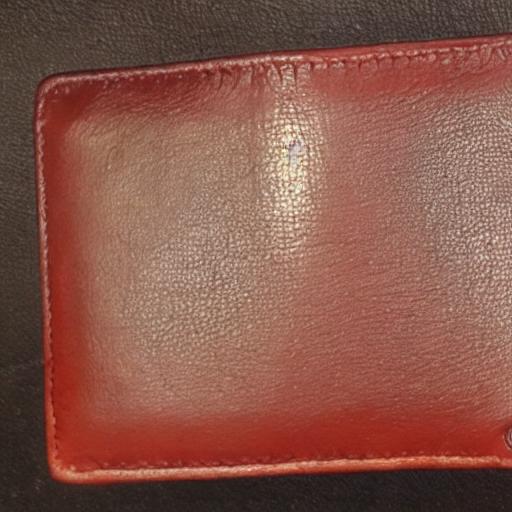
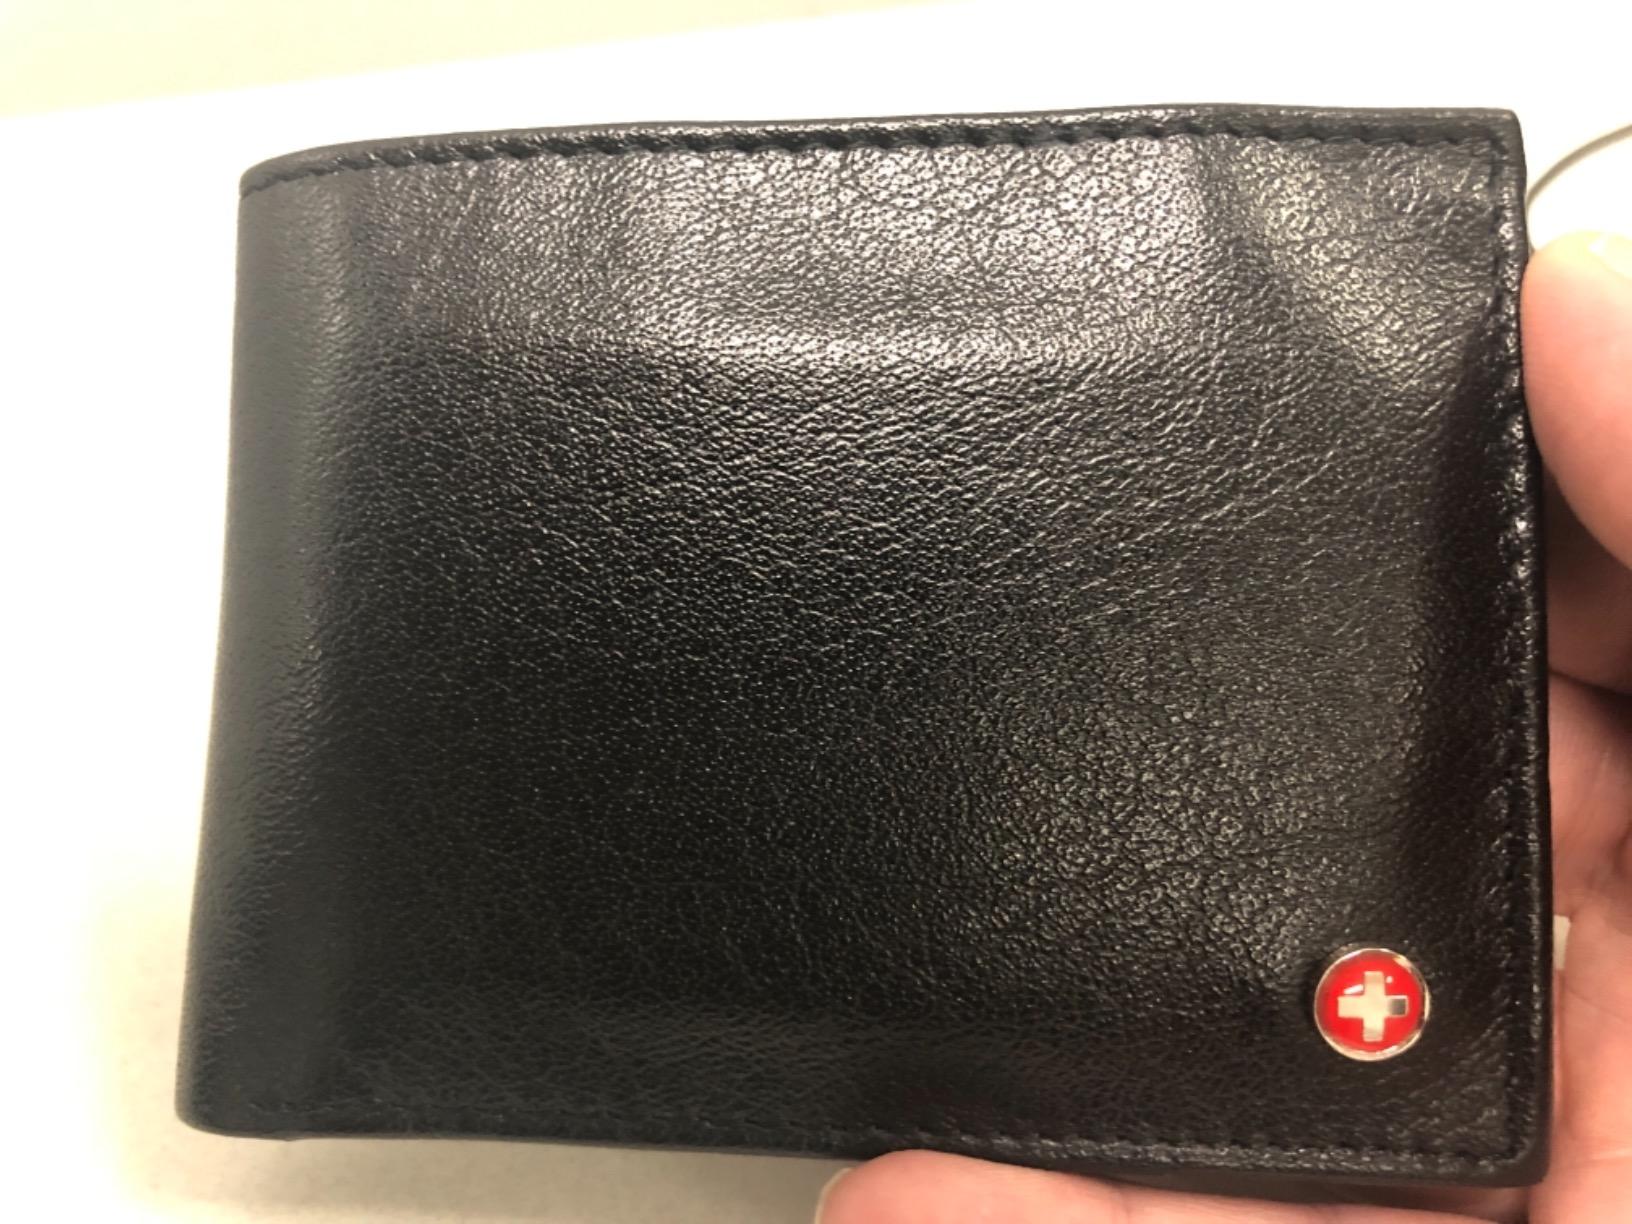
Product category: accessories_wallet
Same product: no